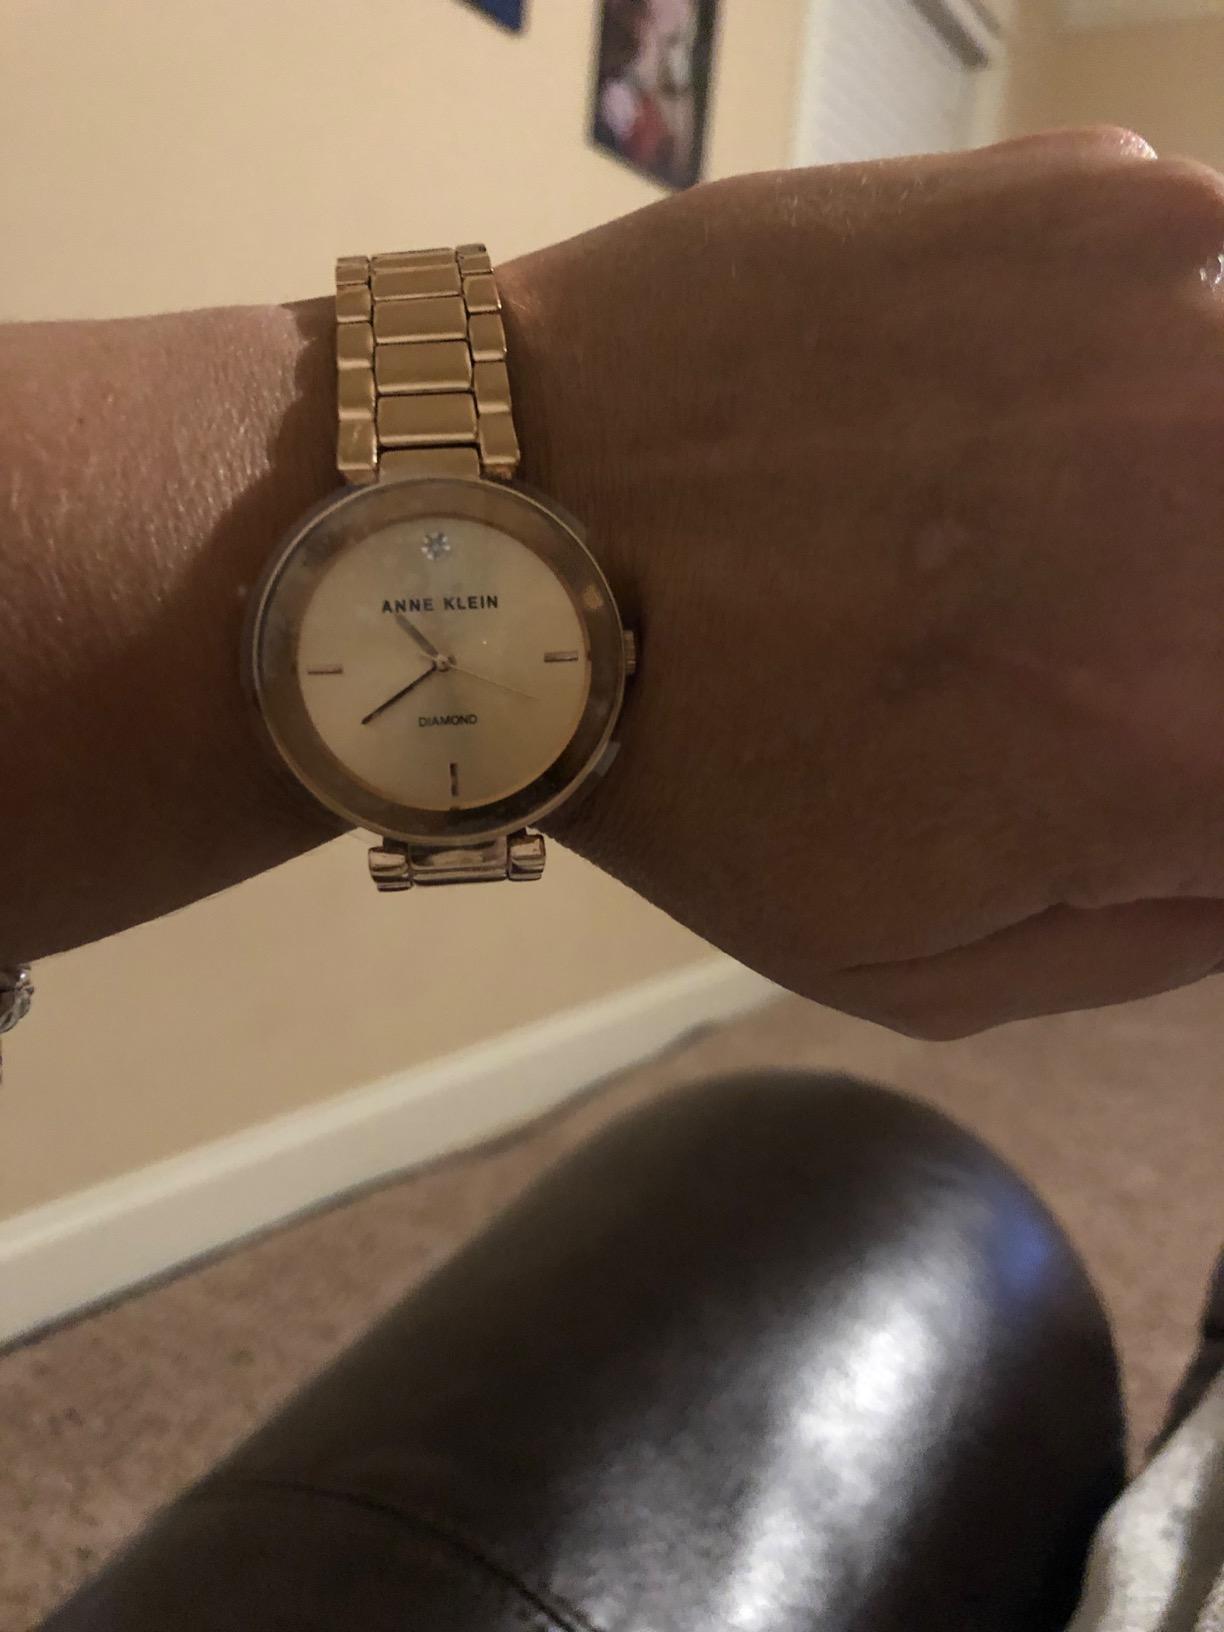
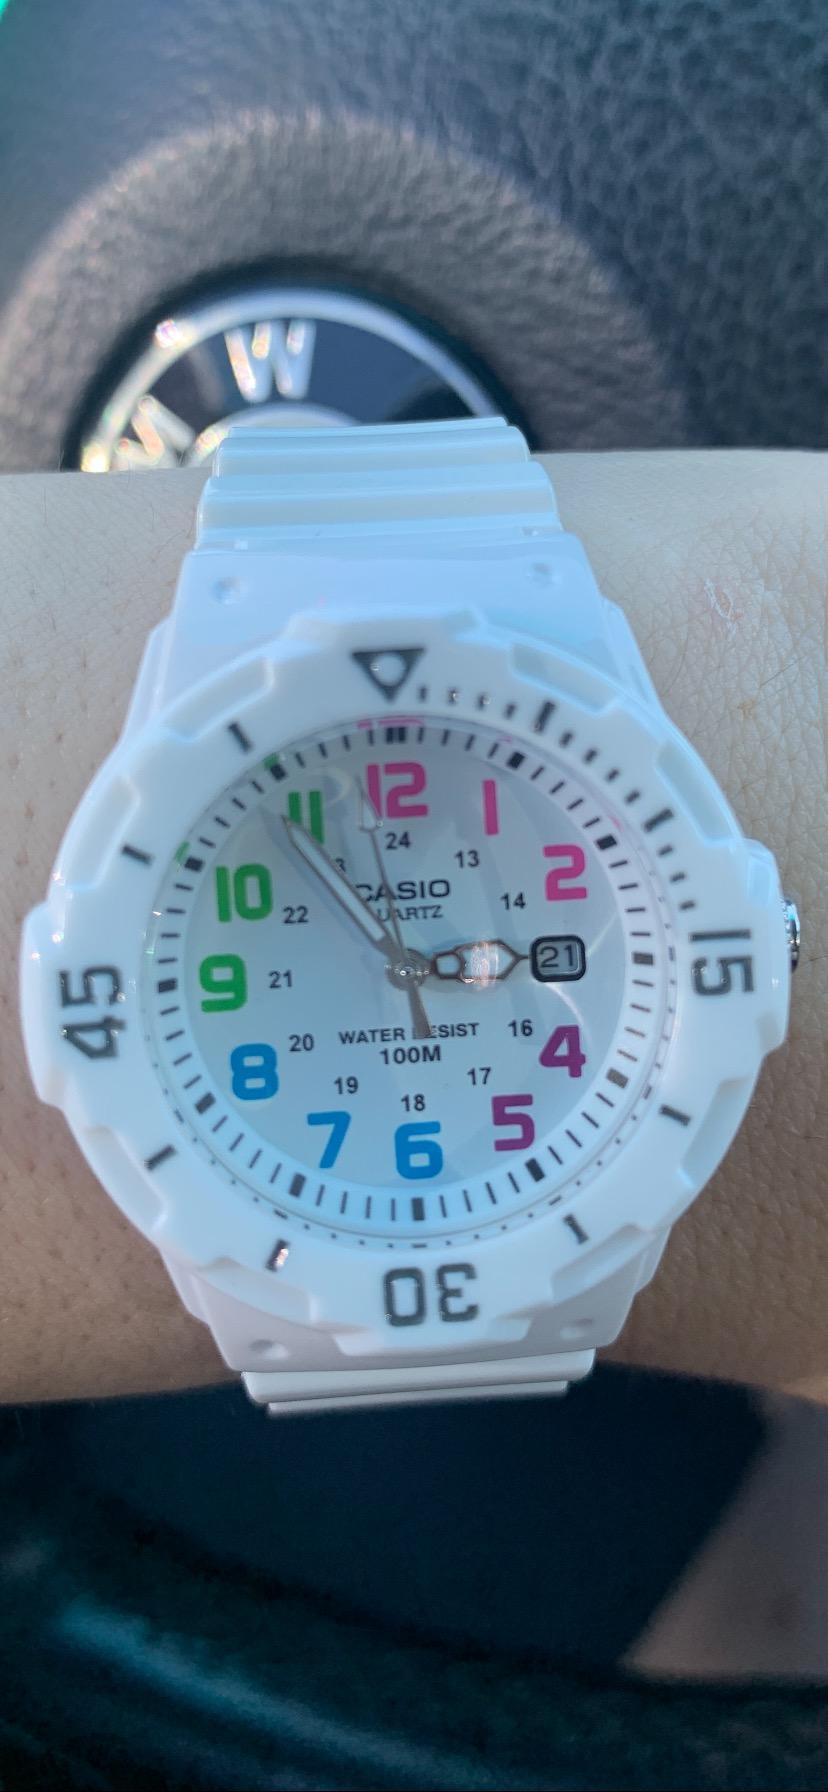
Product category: accessories_watch
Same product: no